Jailer (2023 Tamil film)

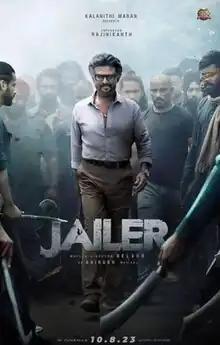
Theatrical release poster

Jailer is a 2023 Indian Tamil-language action comedy film written and directed by Nelson Dilipkumar and produced by Kalanithi Maran under Sun Pictures. The film stars Rajinikanth in the lead role, alongside Vinayakan, Ramya Krishnan, Tamannaah Bhatia, Sunil, Yogi Babu, Vasanth Ravi and Mirnaa Menon in supporting roles. Mohanlal, Shiva Rajkumar and Jackie Shroff play guest appearances. It revolves around "Tiger" Muthuvel Pandian, a retired jailer, seeking to apprehend an eccentric idol smuggler Varman for threatening his family.